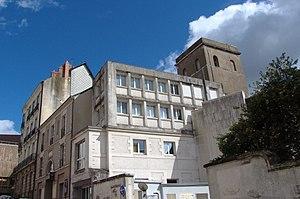
Ancien observatoire de la Marine - Nantes - Depuis la rue de Flandres-Dunkerque-40 vue sur l'ancien observatoire astronomique de la Marine. Sur la gauche après le bâtiment moderne se trouve le bâtiment de l'ancienne école d'hydrographie qui permet l'accès à la tour. This building is inscrit au titre des Monuments Historiques. It is indexed in the Base Mérimée, a database of architectural heritage maintained by the French Ministry of Culture,
L'ancien observatoire astronomique de la Marine de Nantes est un bâtiment situé au nᵒ 18 de la rue Flandres-Dunkerque-40 à Nantes, en France. Bâti au début du XIXᵉ siècle, il fait partie des bâtiments de l'ancienne école d'hydrographie, en activité de 1827 à 1887.